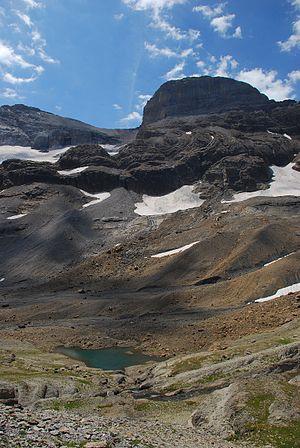
Itinéraire vers le Pic du Cylindre en partant du Lac Glacé du Marboré
Le cylindre du Marboré ou pic du Cylindre est un sommet des Pyrénées espagnoles.